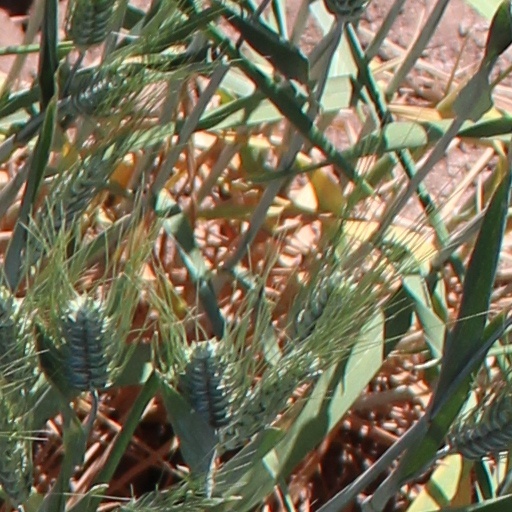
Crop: wheat